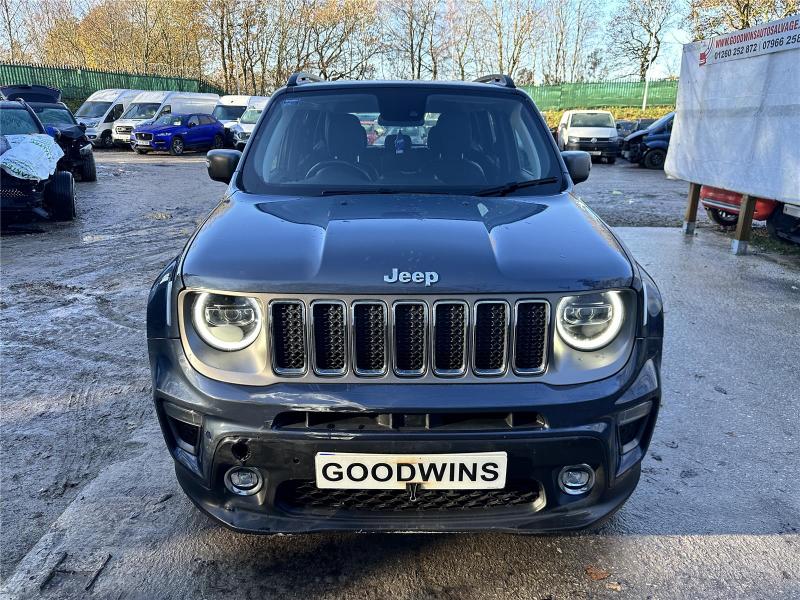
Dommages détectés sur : pare-choc avant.
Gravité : mineur